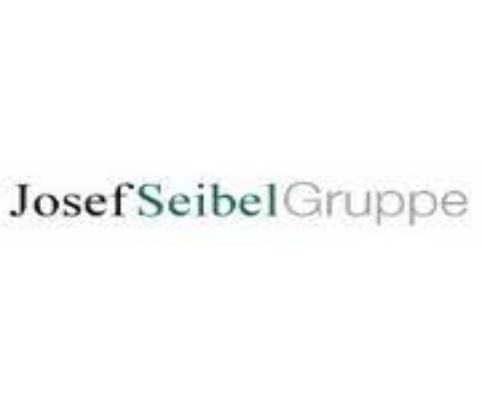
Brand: Josef Seibel
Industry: Clothes